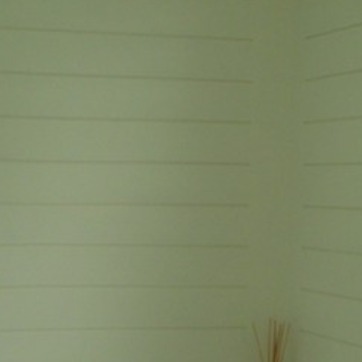
Material: mirror